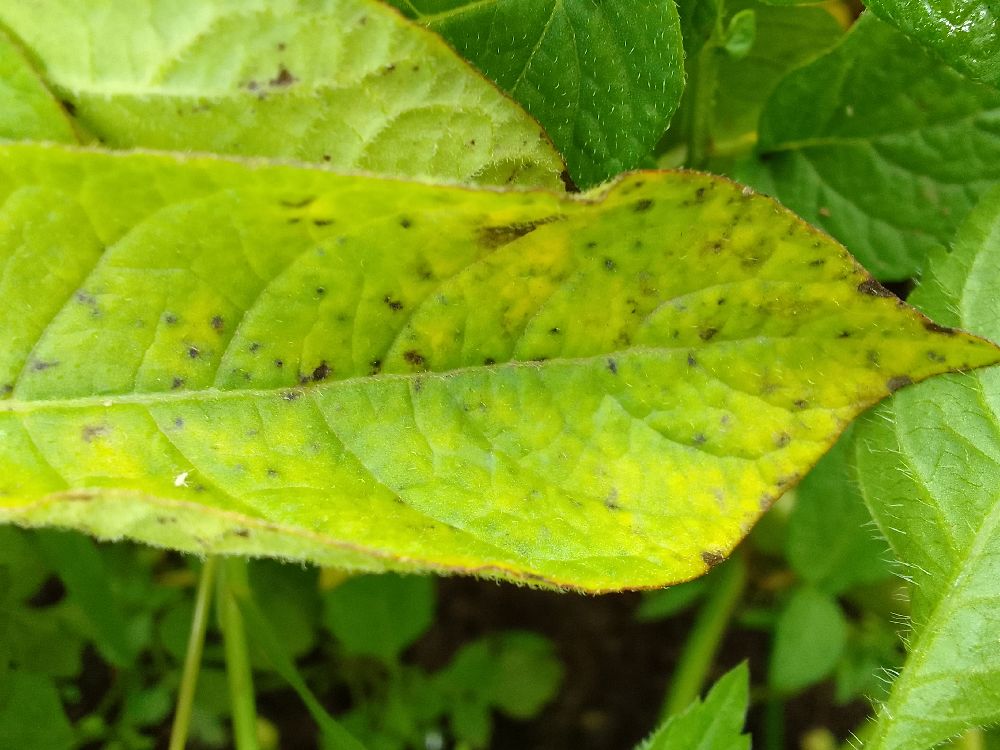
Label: Early blight